Hotels in Meridian, Mississippi

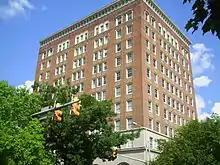
Lamar Hotel in 2010

Two more hotels were built in 1890: the Grand Avenue Hotel and the Great Southern Hotel. The Grand Avenue Hotel was located a block away from the train station and appealed to families accompanying students traveling to and from the Meridian Male College. The Grand Avenue was damaged, along with a large portion of downtown, by a tornado on March 2, 1906. Several photographs of the damage in the city were taken from the hotel's second floor balcony. The building was rebuilt, however, and survived into the late 20th century. It was listed as a contributing property to the Meridian Urban Center Historic District in 1979.